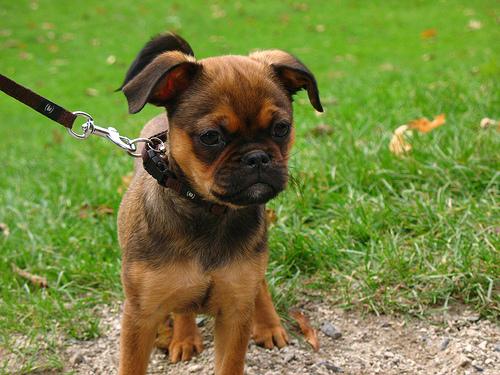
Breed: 209-n000042-Brabancon_griffo